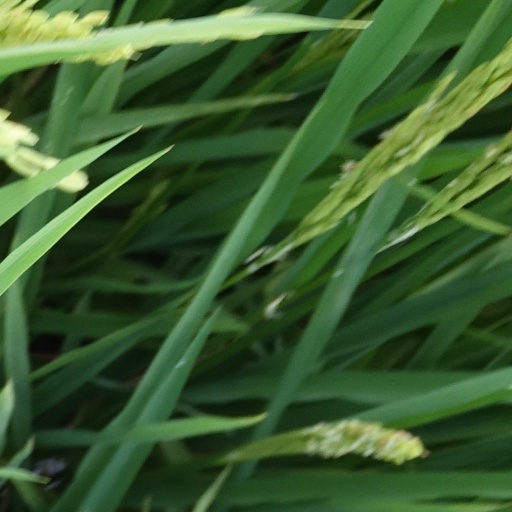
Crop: rice